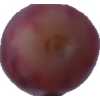
Label: pink_grape